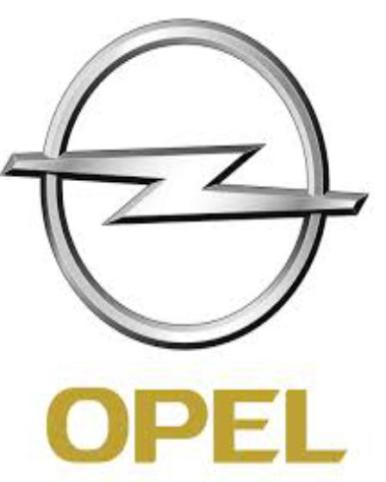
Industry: Transportation